André Santos

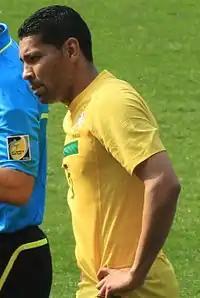
Santos with Brazil in 2011

André Clarindo dos Santos (born 8 March 1983) is a Brazilian former professional footballer who played as a left-back, but was also utilised as an attacking midfielder or left winger. On 15 June 2009, he made his first international appearance as a substitute in a match against Egypt. Santos participated and helped Brazil capture the 2009 FIFA Confederations Cup. He joined Arsenal from Fenerbahçe in August 2011.